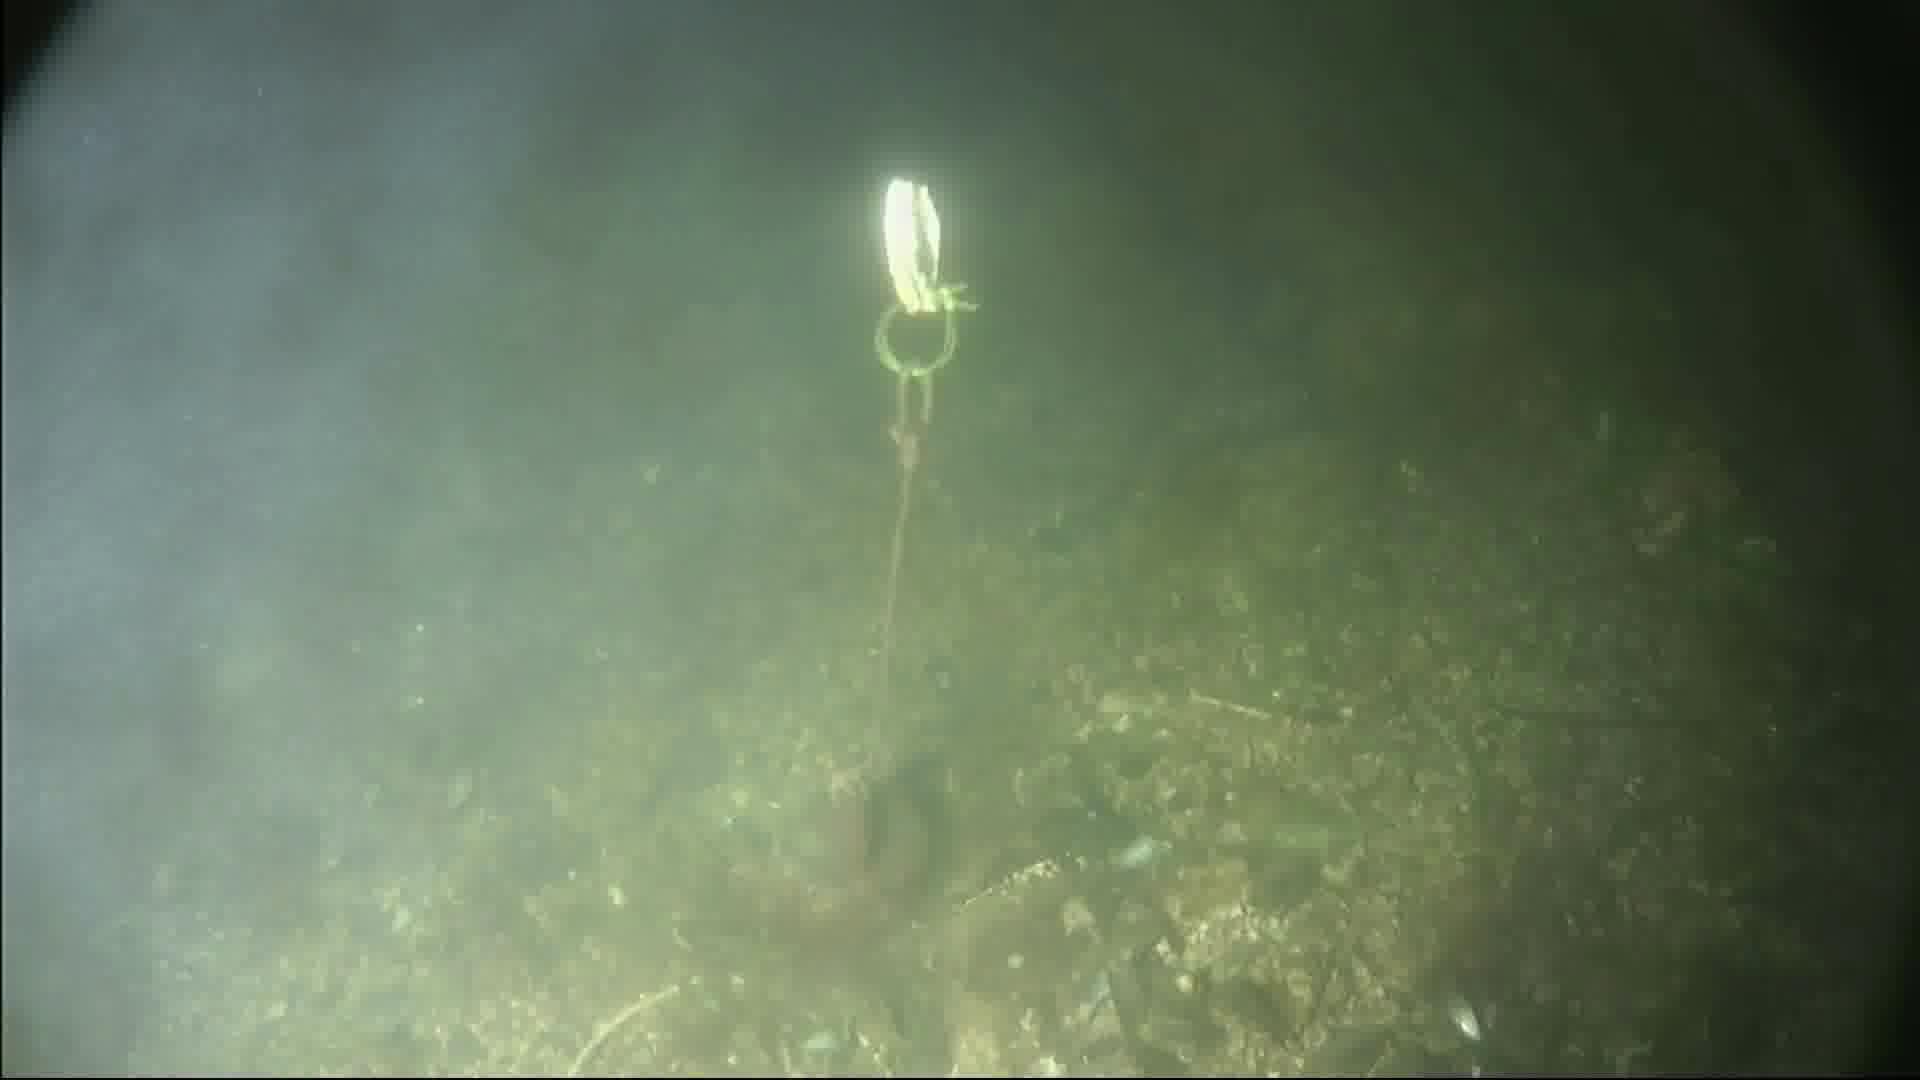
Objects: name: crab